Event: Nepal Earthquake
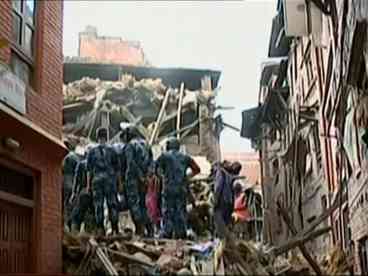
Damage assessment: damage